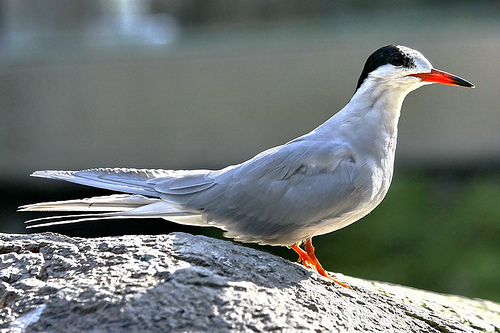
a gray bird with a black nape and a long orange and black bill.
this bird has a white crown, a red and black bill, and orange tarsuses and feet.
this is a grey bird with a black head and orange feet and beak.
the bird has orange tarsus and feet, the bill is long and flat, with white covering the rest of its body and a black head.
a medium bird with gray feathers and an orange beak.
the is colorful bird has a orange beak and orange feet
this bird has light gray wings, a white crown, and an orange and black bill.
this bird is white with grey and has a long, pointy beak.
this particular bird has a belly that is white and has gray secondariesa small grey bird, with a black crown, and webbed feet.
Species: Common Tern